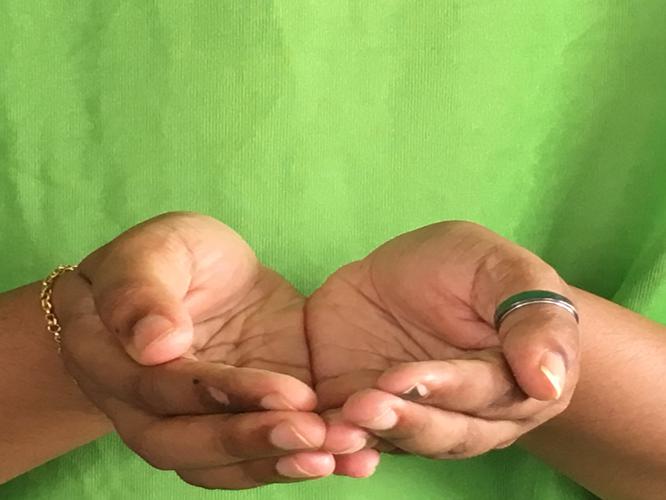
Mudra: Pushpaputa
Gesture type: double_hand